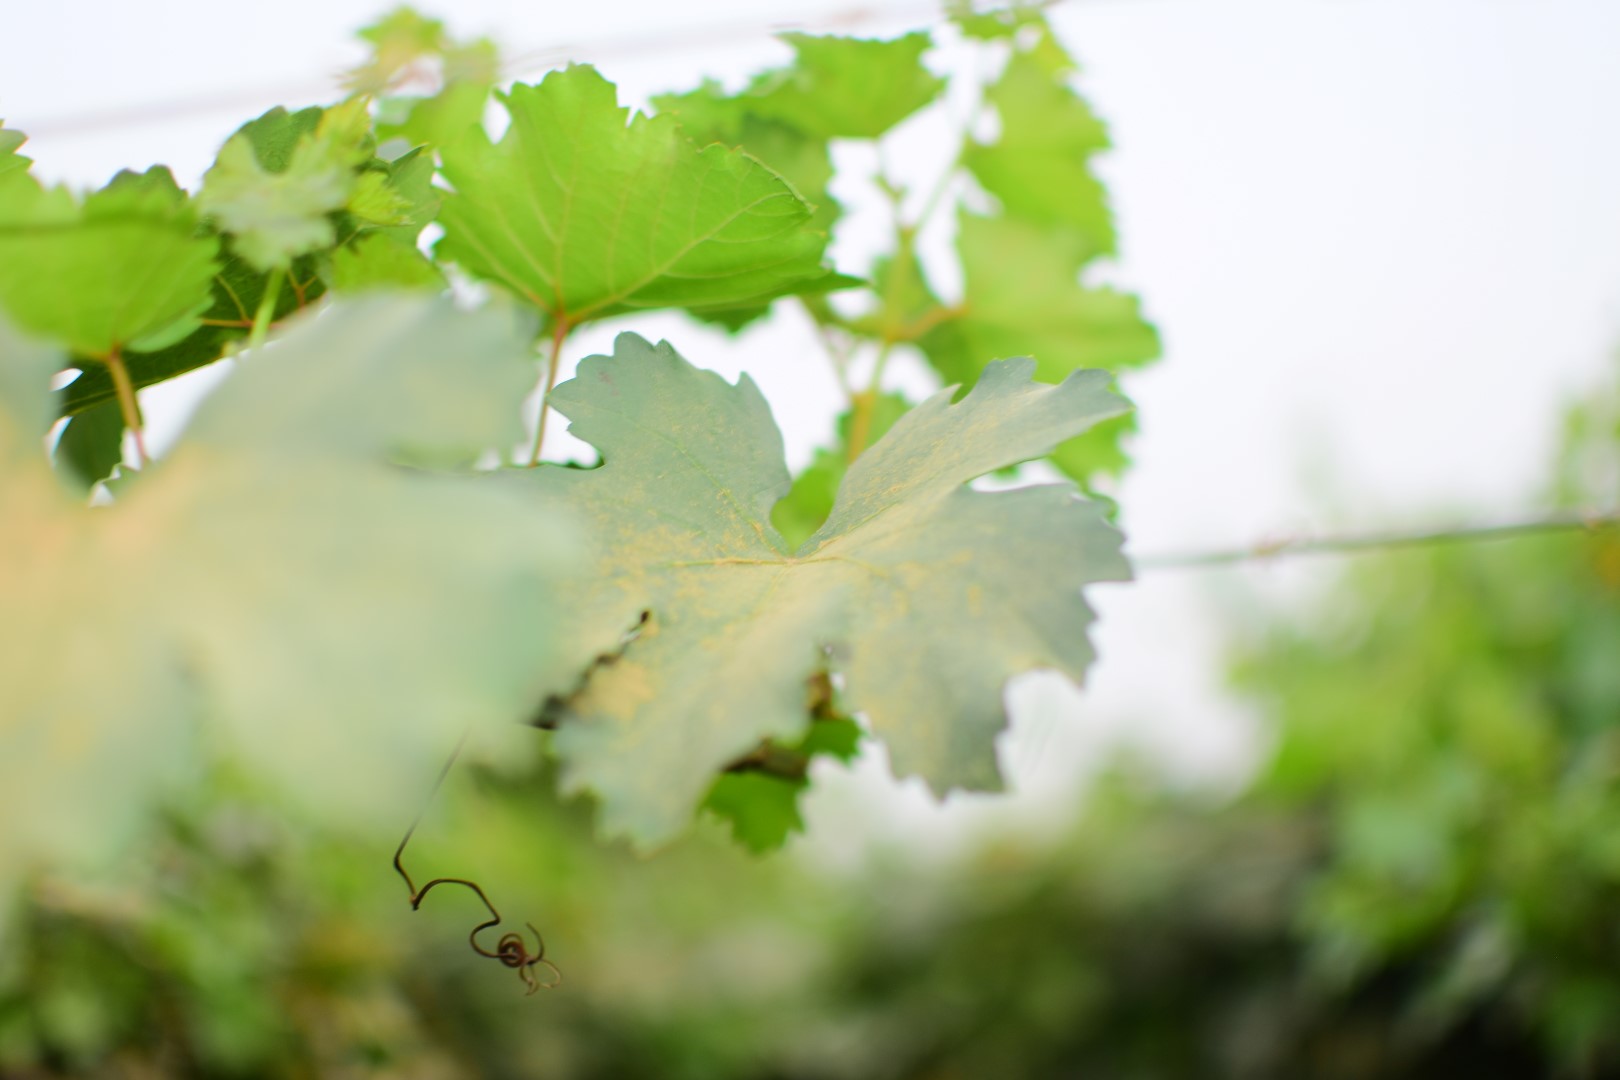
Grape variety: Kamali